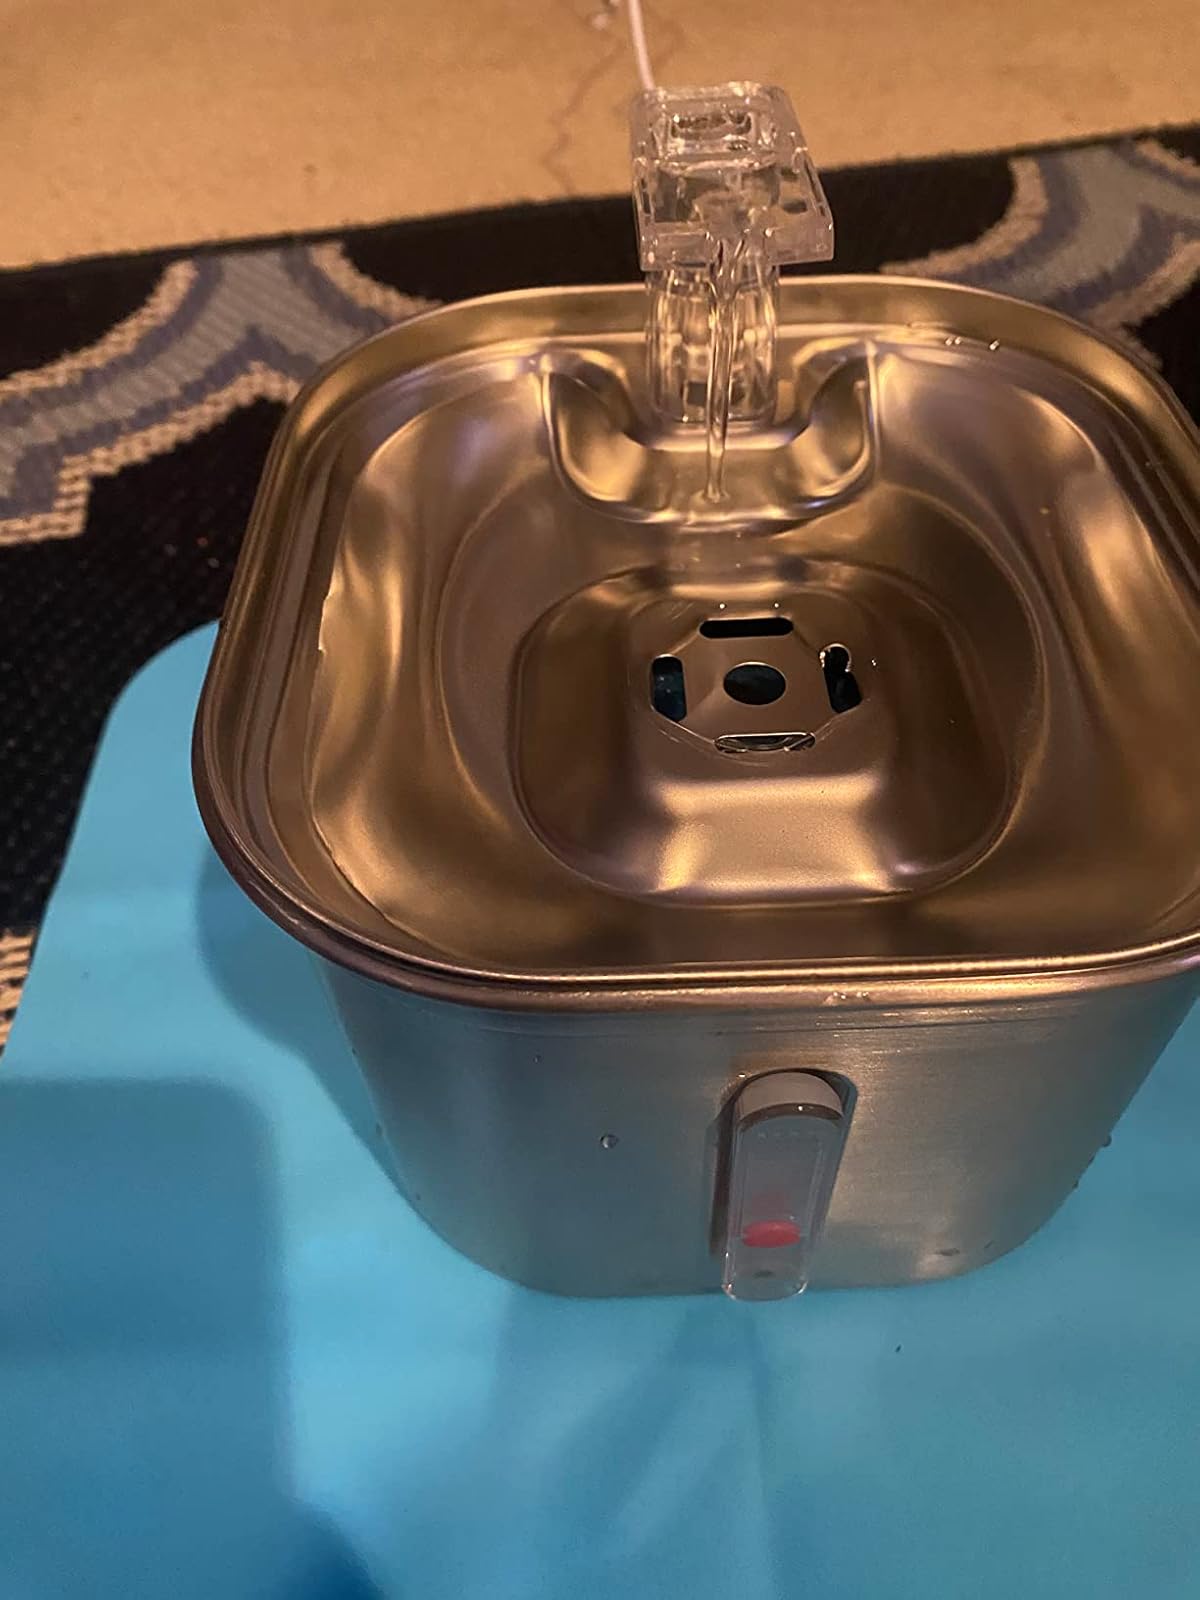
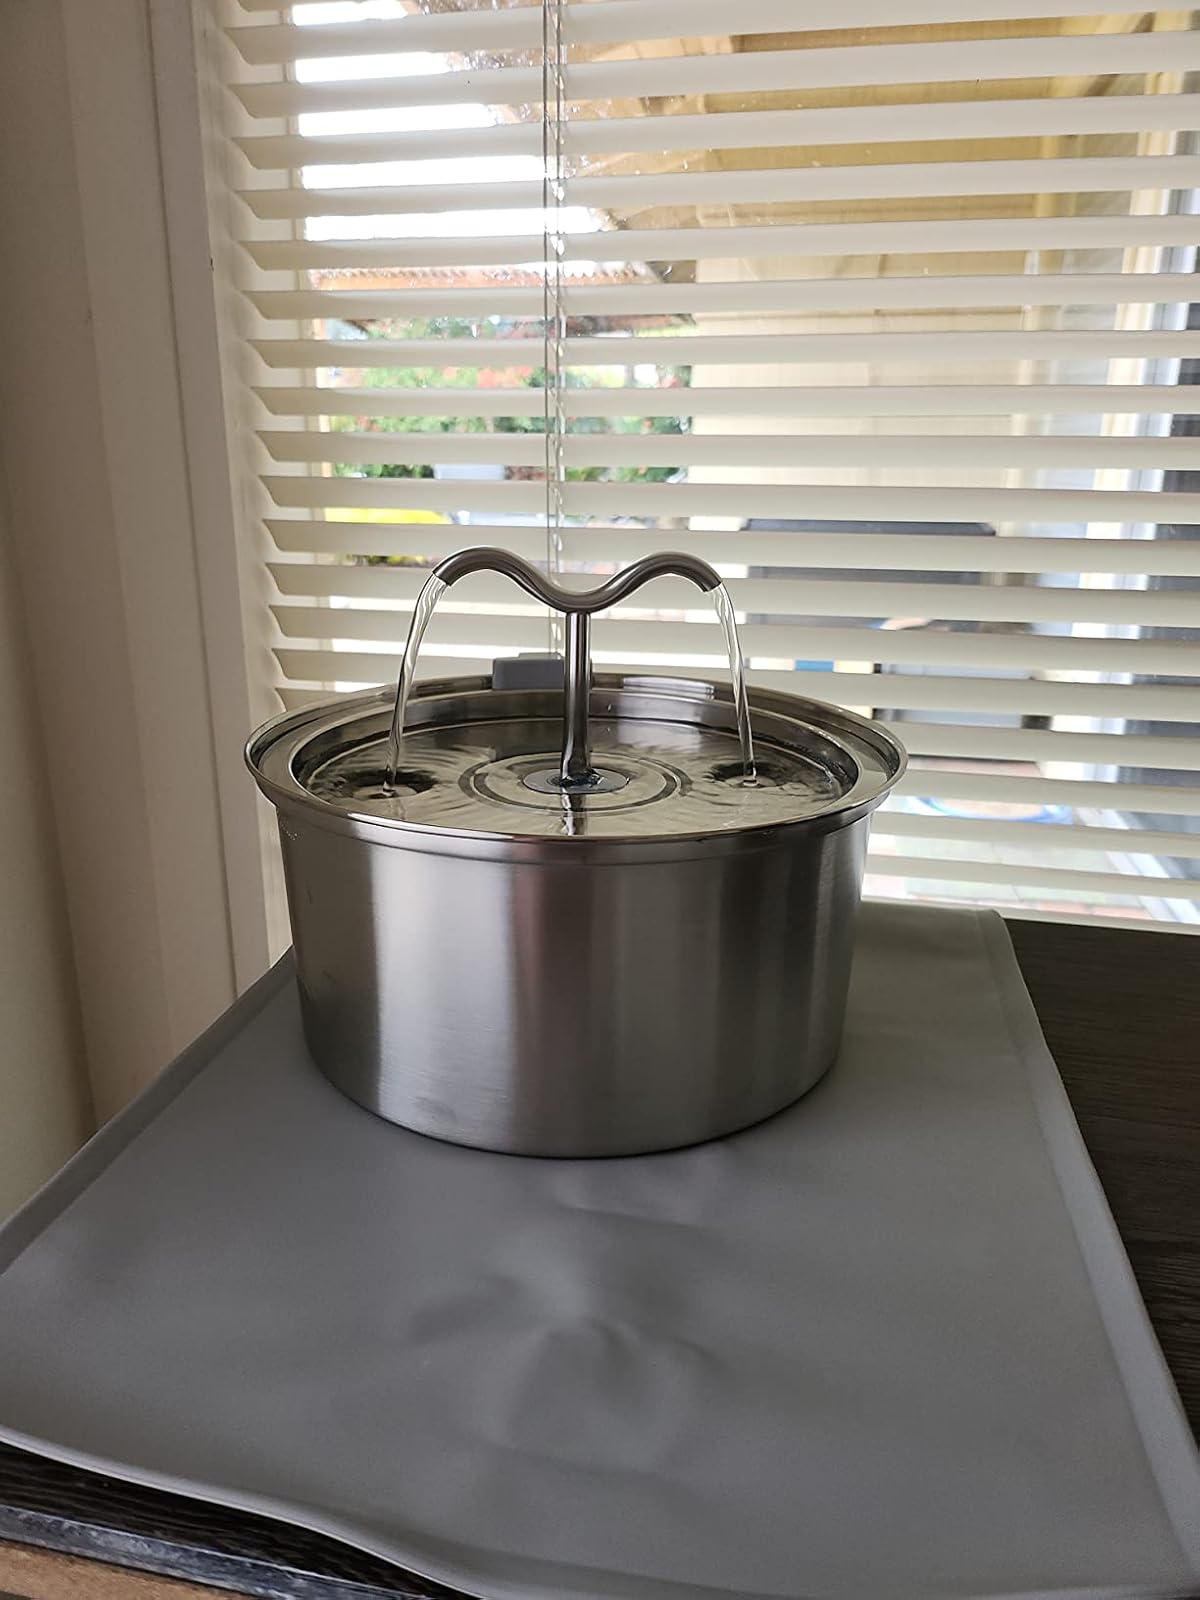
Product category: items_bowl
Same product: no